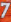
Number: 7